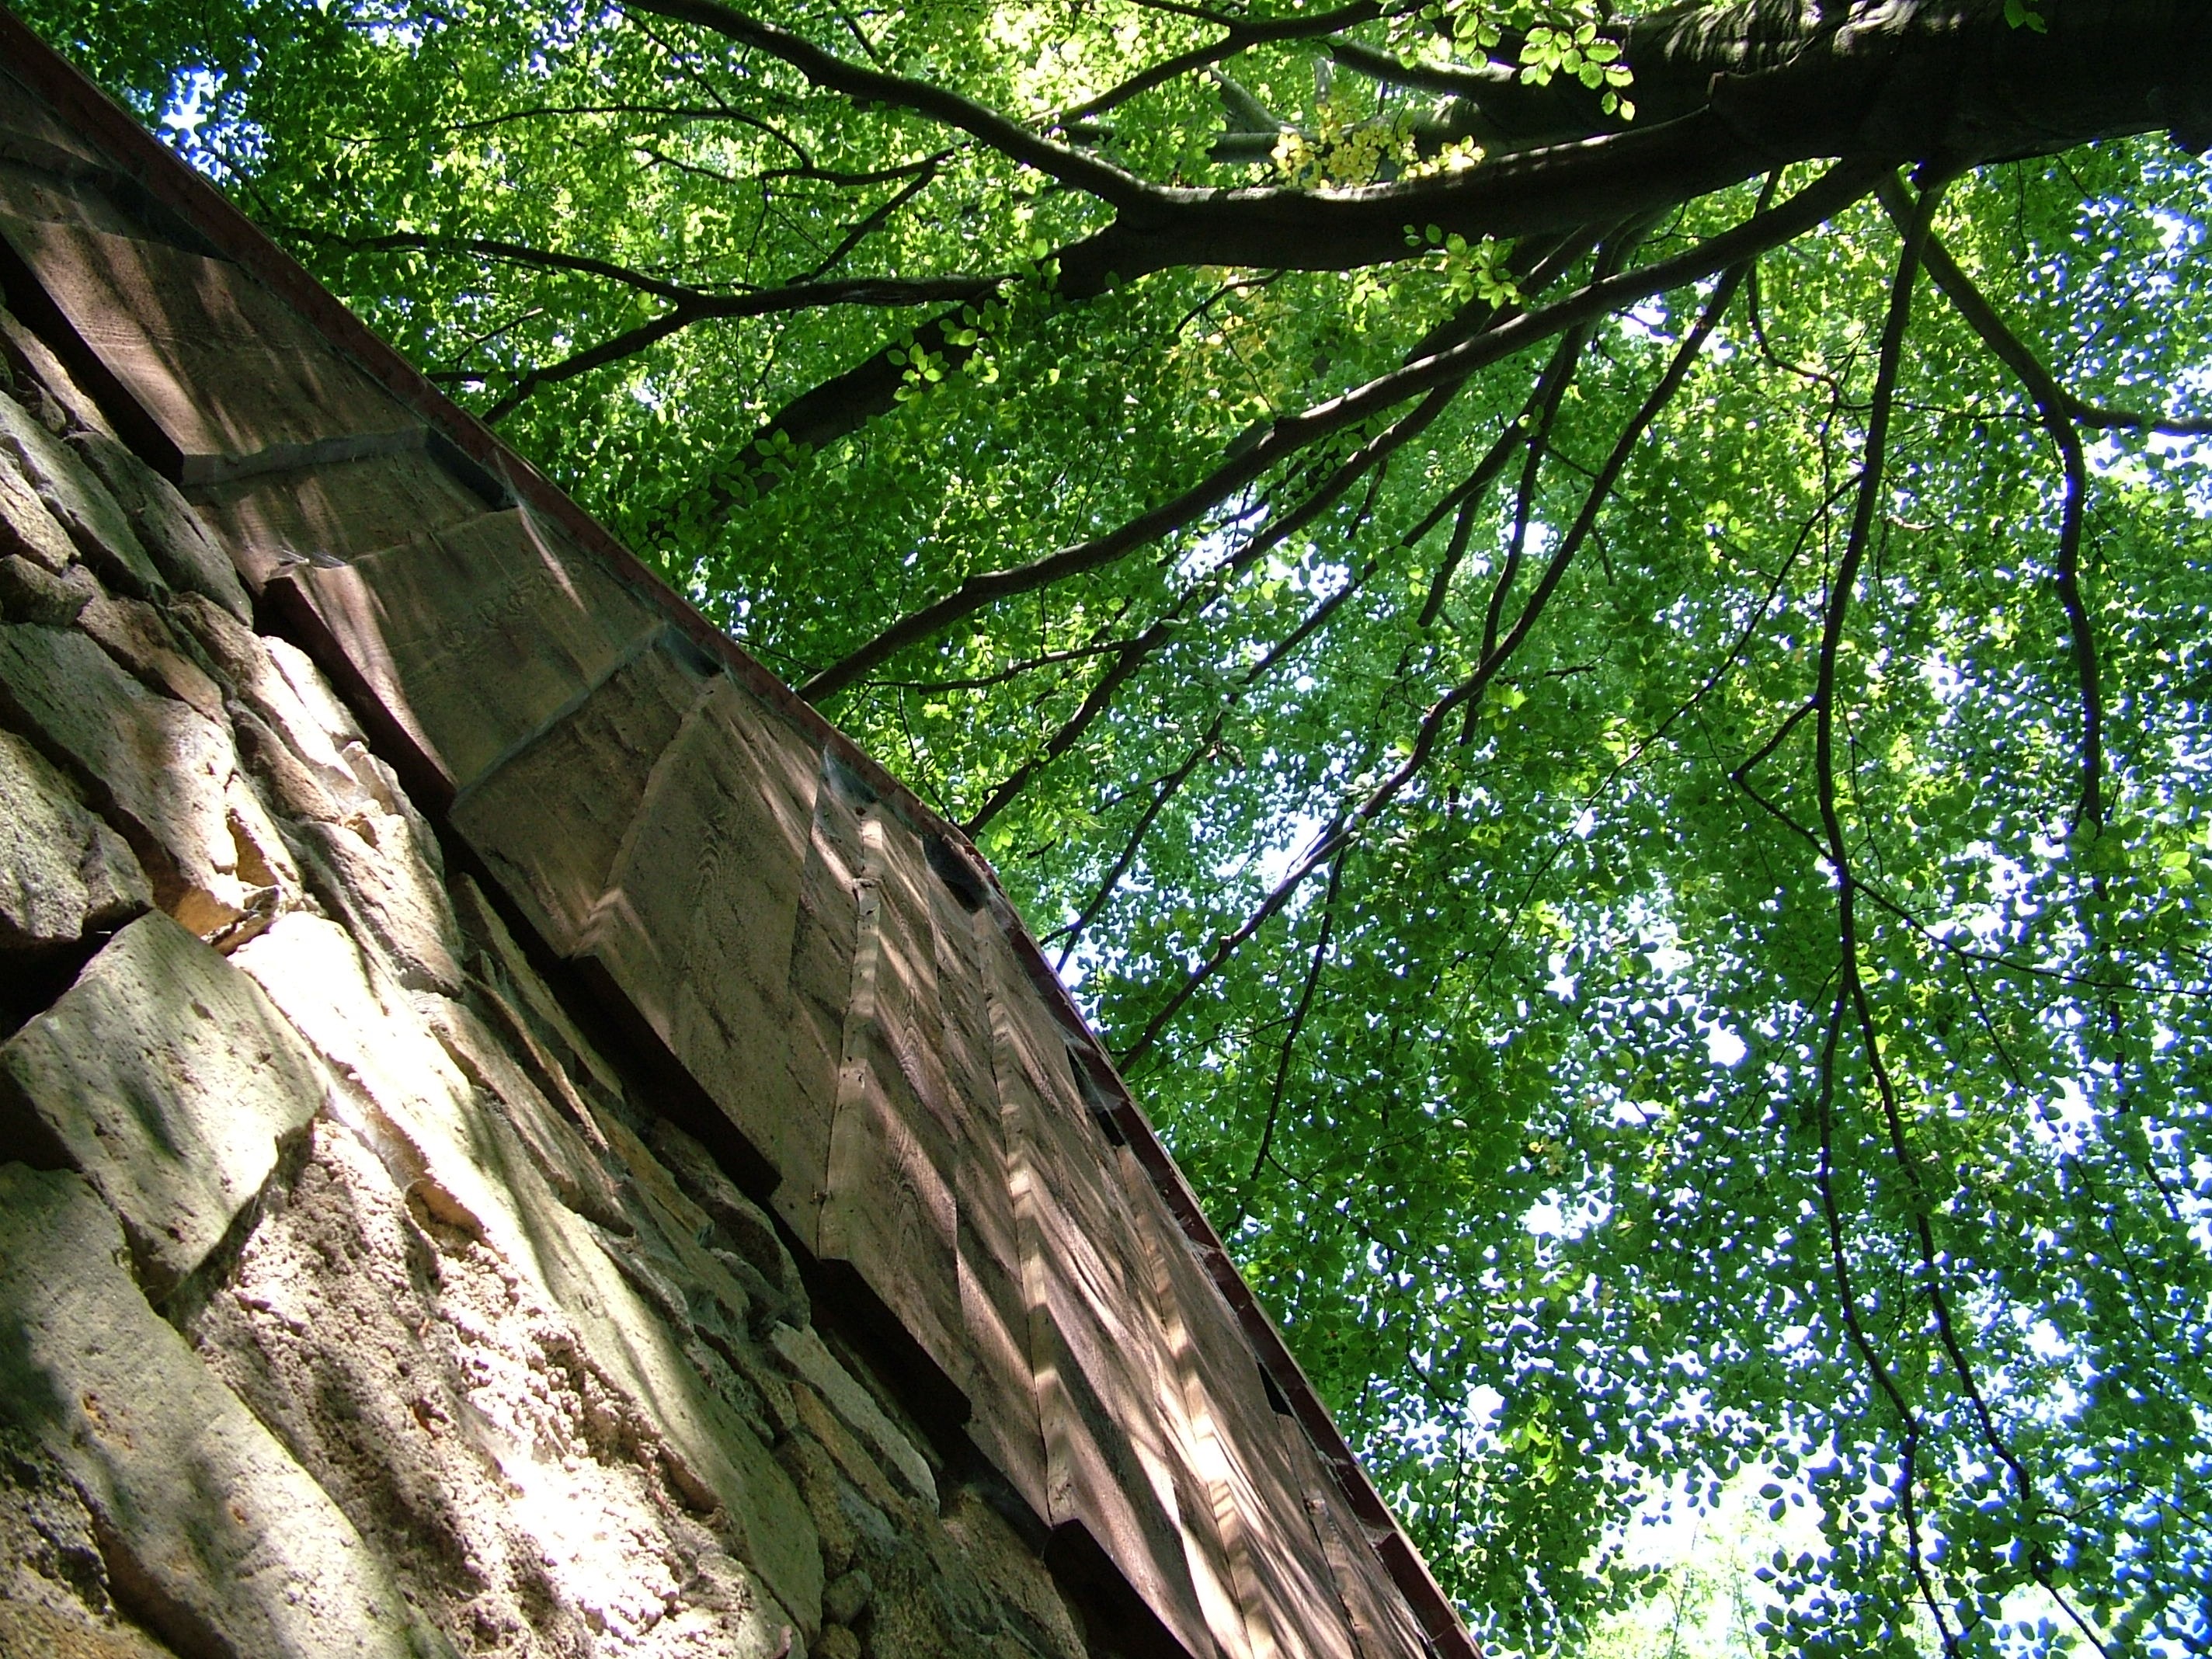
tree, nature, forest, branch, plant, trail, sunlight, leaf, green, jungle, autumn, rainforest, deciduous, woodland, habitat, gable, old growth forest, natural environment, woody plant